Máel Brigte mac Tornáin

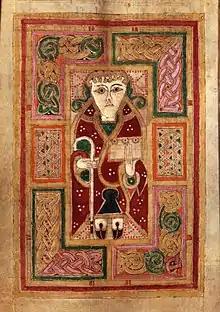
Saint Luke from the "Mac Durnan Gospels"

Máel Brigte mac Tornáin, also known as Maelbrigte mac Durnan (died 22 February 927), was an Irish clergyman who served as abbot of Armagh from 883 and, in his role as "Coarb" of Colum Cille, as the Abbot of Iona, non-resident from 891, holding both positions until his death. He is likely responsible for commissioning and may have worked on the "Mac Durnan Gospels," an illuminated manuscript now held in the Lambeth Palace Library in London.